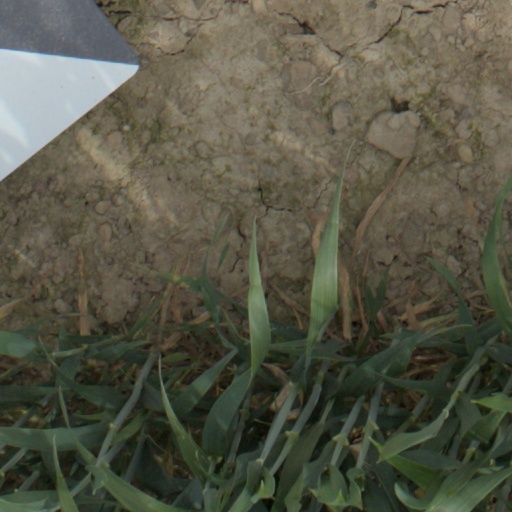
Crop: wheat